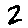
Label: 2